Phase reduction

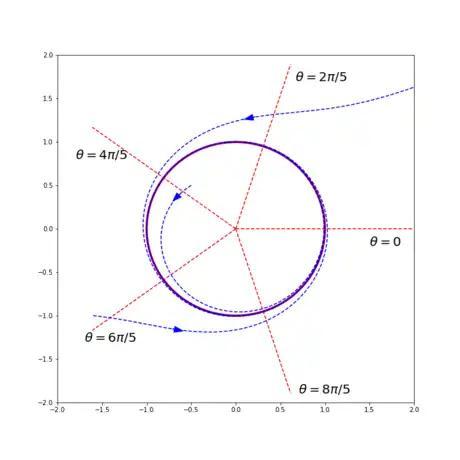
Isochrons and a stable limit cycle of the planar system formula_11. The system has a unique stable limit cycle (solid circle). Only isochrons corresponding to phases formula_12, where formula_13 is the period of the orbit, are shown (dotted lines). Neighbouring trajectories (blue dotted curves) with different initial conditions are attracted to the cycle (except the origin).

The target here is to reduce the system by defining a phase for each point in some neighbourhood of the limit cycle. The allowance of sufficiently small perturbations (e.g. external forcing or stimulus effect to the system) might cause a large deviation of the phase, but the amplitude is perturbed slightly because of the attracting of the limit cycle. Hence we need to extend the definition of the phase to points in the neighborhood of the cycle by introducing the definition of asymptotic phase (or latent phase). This helps us to assign a phase to each point in the basin of attraction of a periodic orbit. The set of points in the basin of attraction of formula_14 that share the same asymptotic phase formula_15 is called the isochron (e.g. see Figure 1), which were first introduced by Winfree. Isochrons can be shown to exist for such a stable hyperbolic limit cycle formula_14. So for all point formula_17 in some neighbourhood of the cycle, the evolution of the phase formula_18 can be given by the relation formula_19, where formula_20 is the natural frequency of the oscillation. By the chain rule we then obtain an equation that govern the evolution of the phase of the neuron model is given by the phase model: